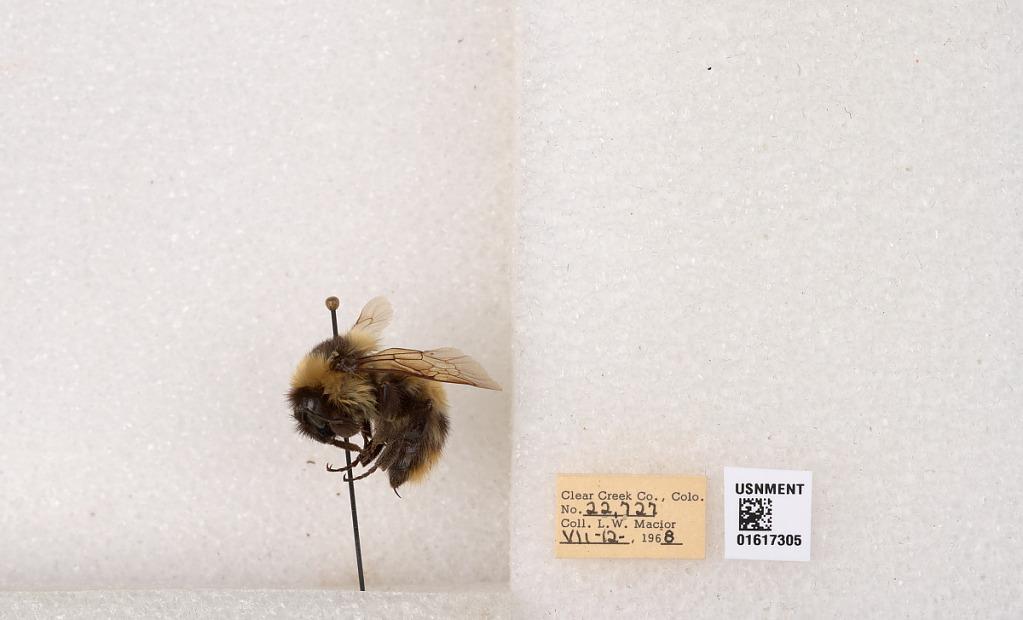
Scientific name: Bombus kirbyellus
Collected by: L. Macior
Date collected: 1968-7-12
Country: United States
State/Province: Colorado
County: Clear Creek
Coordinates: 39.6891, -105.644